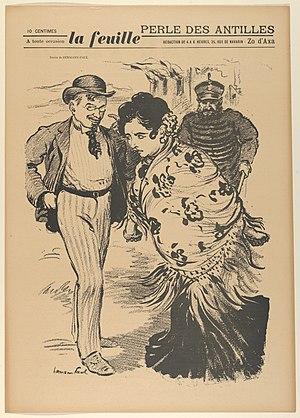
René Georges Hermann Paul, dit Hermann-Paul, né à Paris le 27 décembre 1864, et mort aux Saintes-Maries-de-la-Mer le 23 juin 1940, est un peintre et un illustrateur français.